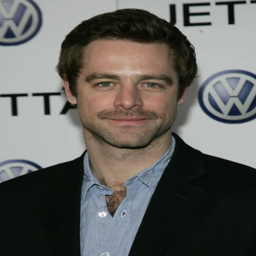
the premiere of the - arrivals